Describe the emotion expressed in this image:  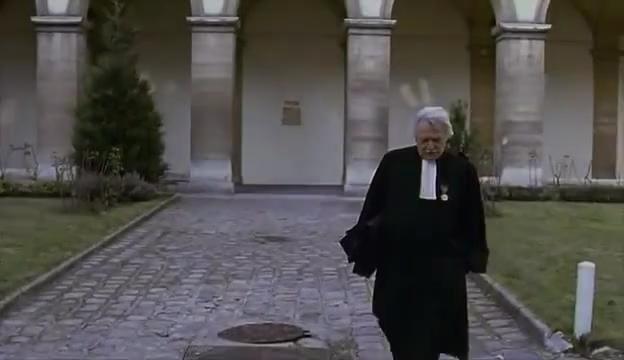
This person displays Fear, valence and arousal with low intensity.